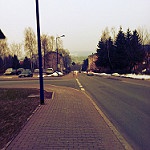
Label: street